Mini (marque)

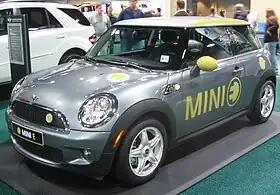
Mini E electric car

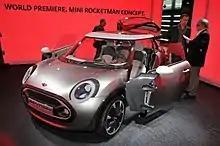
The Mini Rocketman on display at the 2011 Geneva Motor Show

Before BMW's ownership, the traditional Mini had been at the Longbridge plant located next to the headquarters of Rover until the sale of the company by BMW in March 2000. In the selling of Rover by BMW to Phoenix Venture Holdings, the Longbridge plant was included in the sales contract.